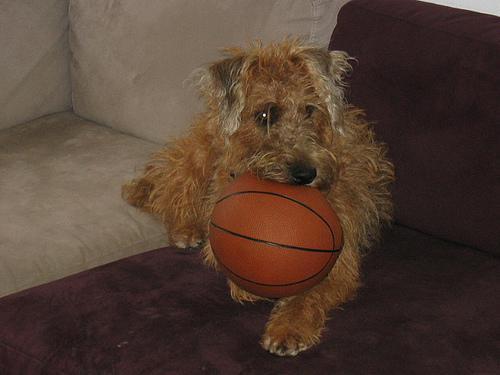
Irish_terrier